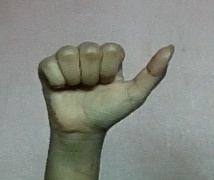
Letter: dhad